Borough Fen

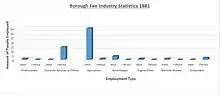
A table showing the employment data for Borough Fen in 1881.

Due to the industrialisation of agriculture, today fewer Borough Fen residents are employed in the agricultural sector. At the 2011 census the number only stood at 16.2% of all employed residents. This shift can be explained by the rise of the retail and mechanical sectors, which now hold 21.2% of local employment, the highest of any sector.